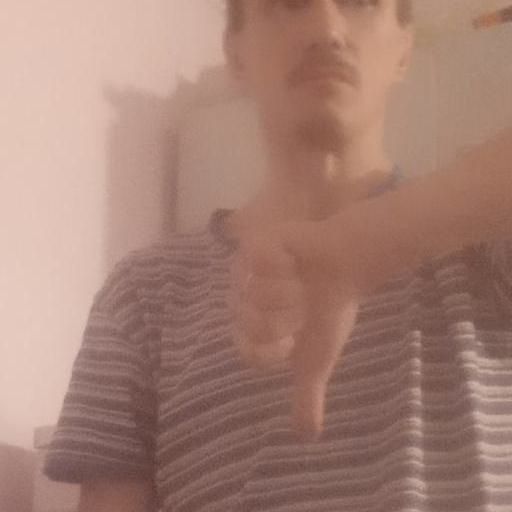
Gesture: dislike